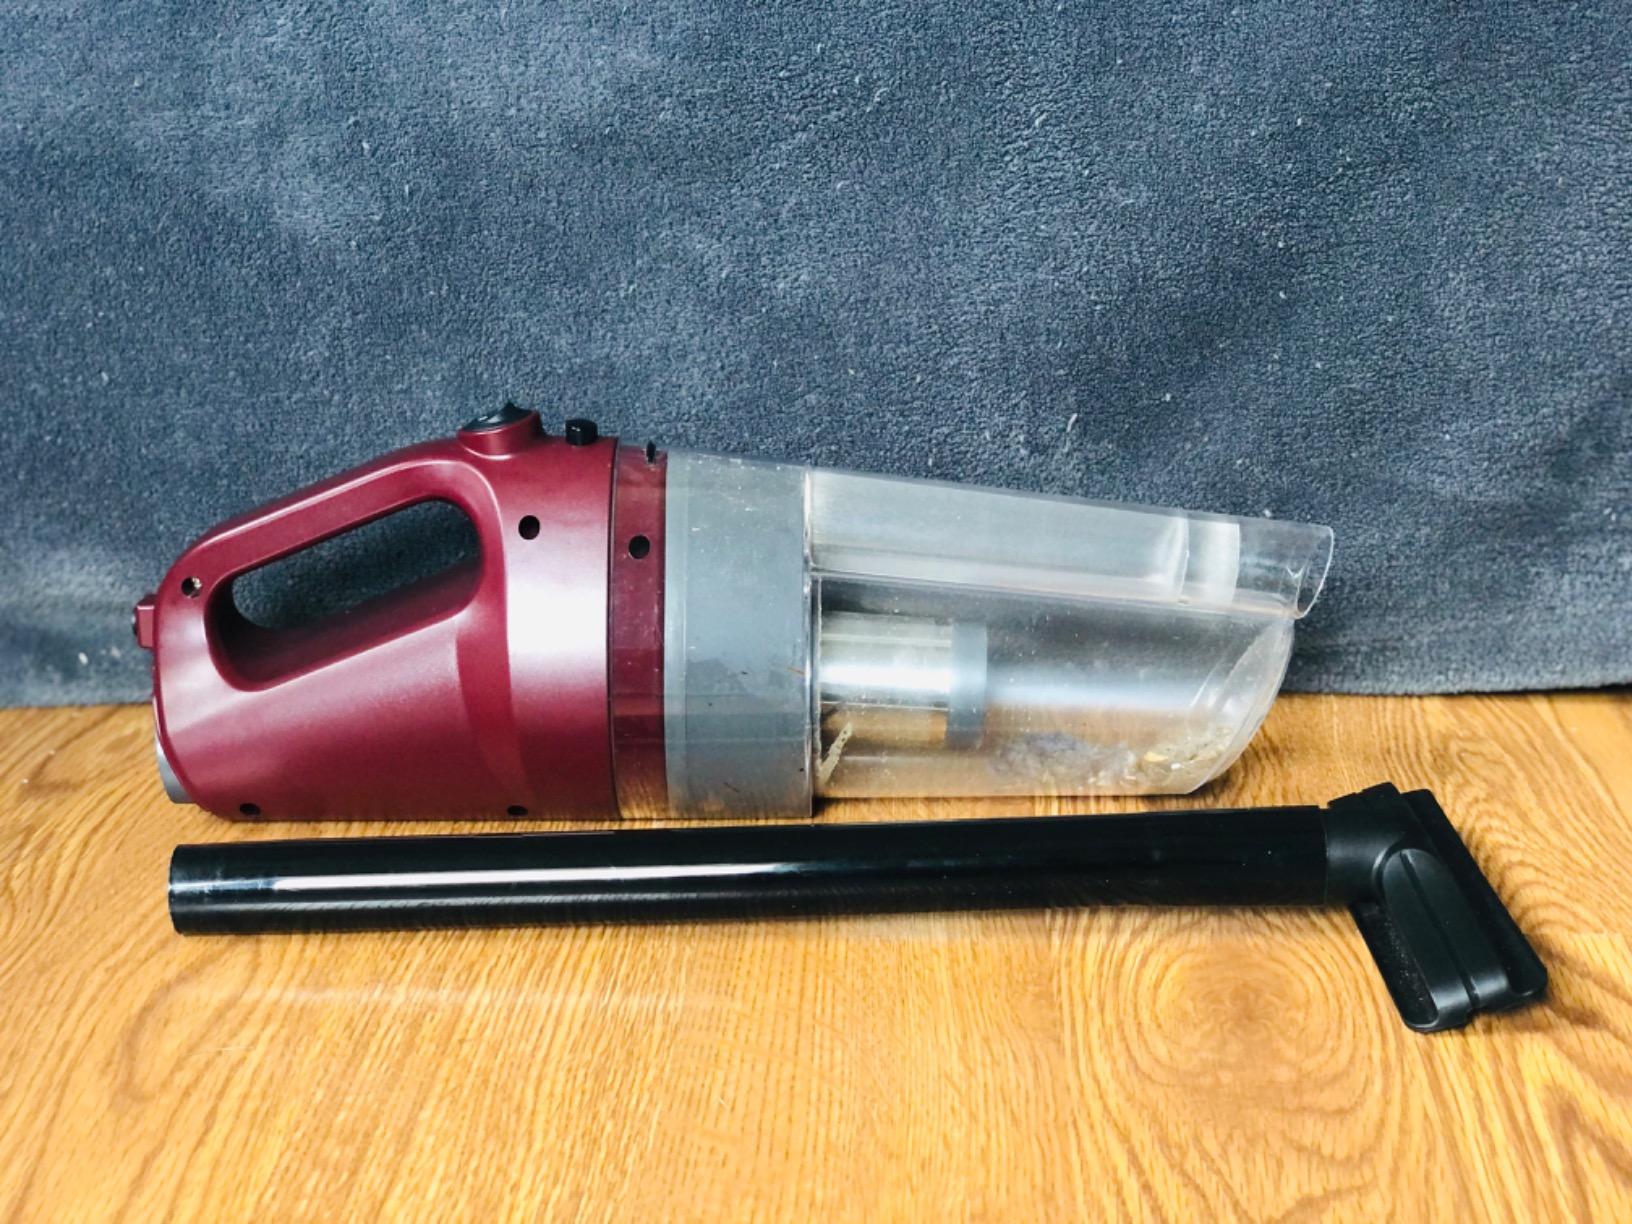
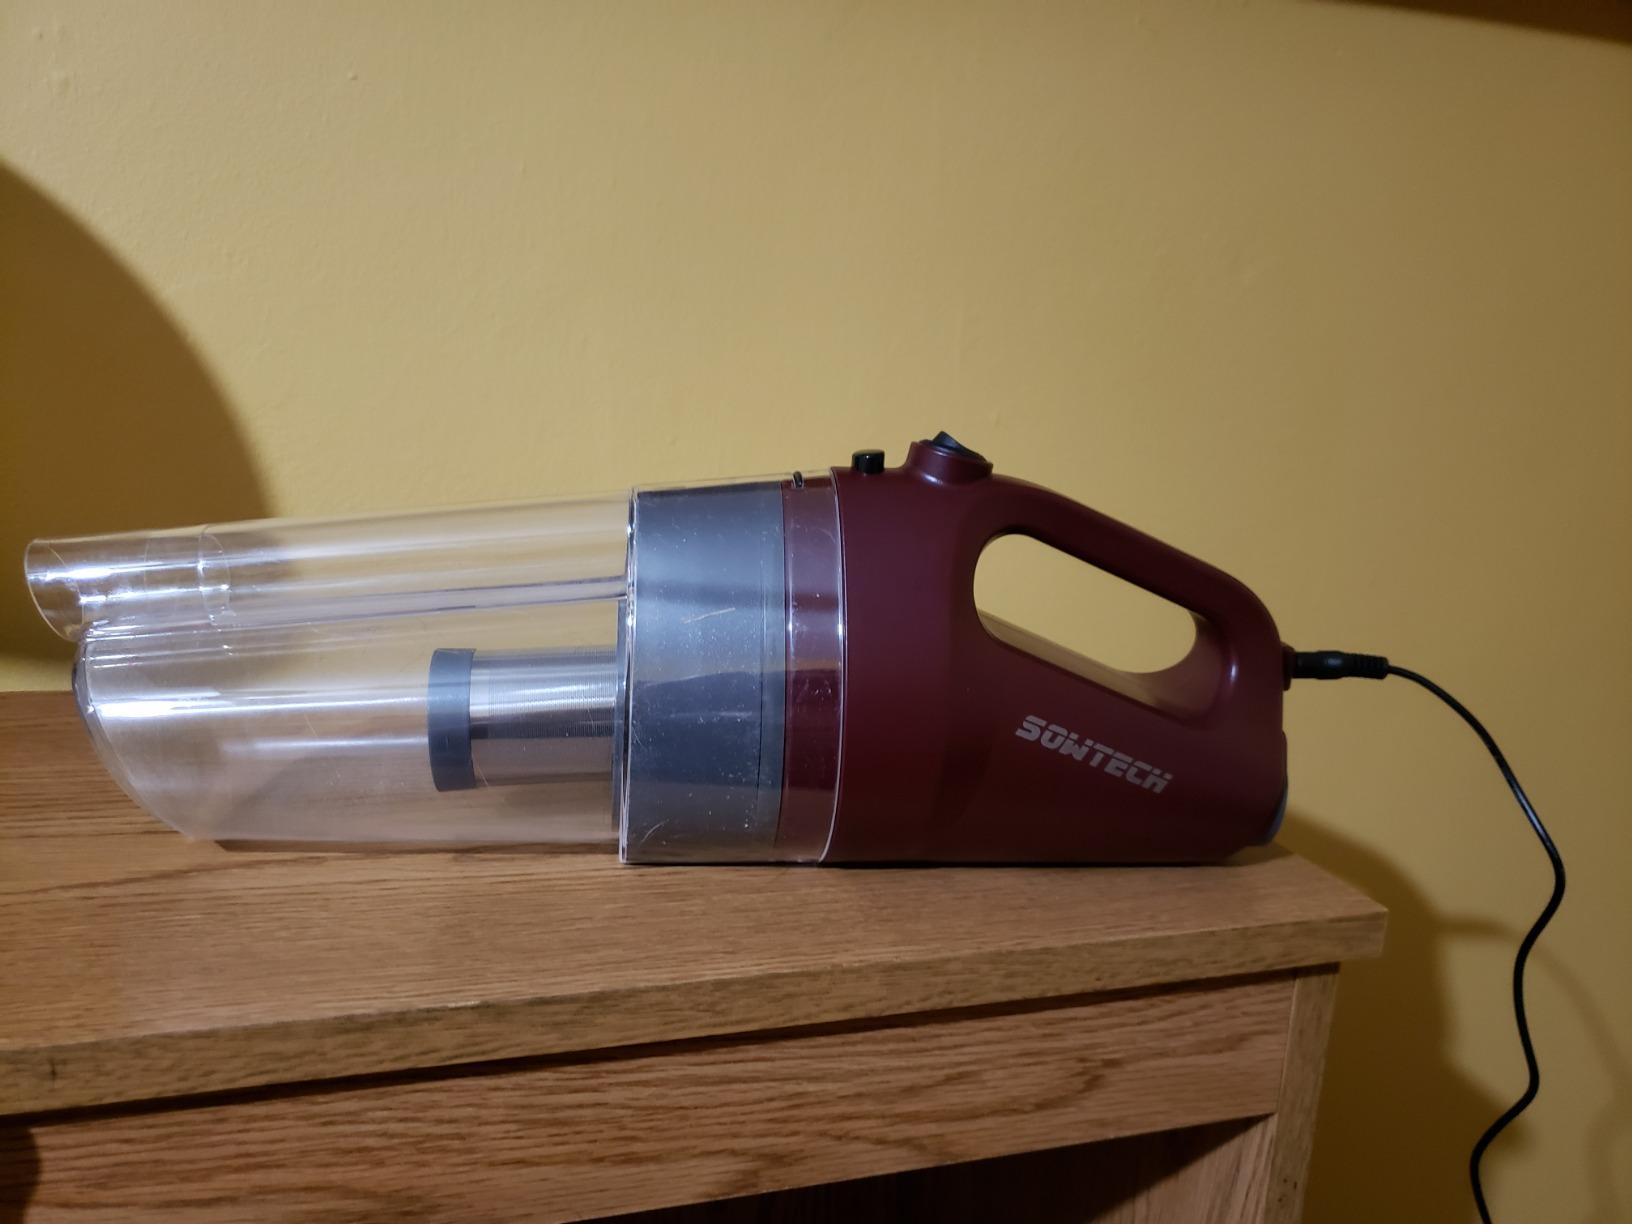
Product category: items_vacuum
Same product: yes